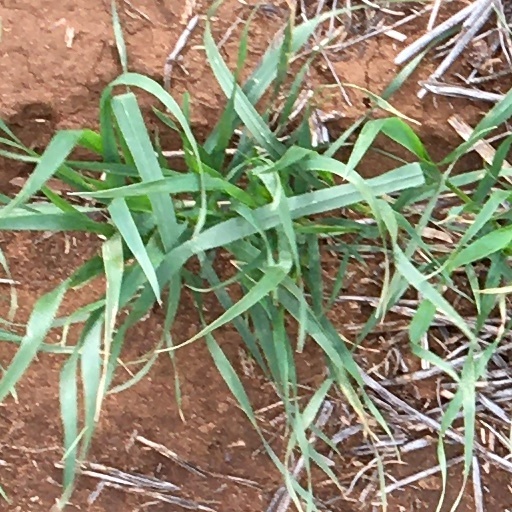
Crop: wheat